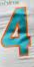
Number: 4